Wildlife corridor

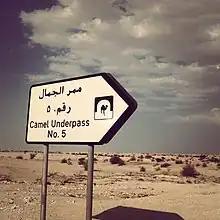
Sign on a highway in Qatar, indicating an underpass that allows camels to safely cross.

Habitat corridors can be considered a management tool in areas where the destruction of a natural habitats has severely impacted native species, whether due to human development or natural disasters. When land is fragmented, wildlife populations may become unstable or isolated from larger populations. These management tools are used by ecologists, biologists, indigenous tribes, and other concerned parties that oversee wildlife populations. Corridors help reconnect these fragmented populations and reduce negative population fluctuations by supporting these key aspects that stabilize populations: